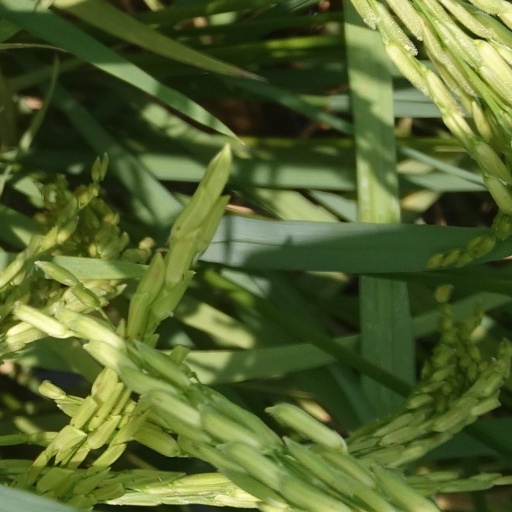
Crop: rice